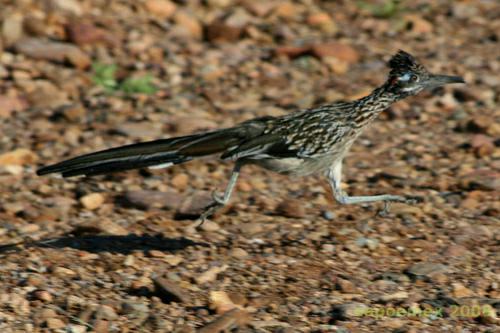
A photo of a geococcyx